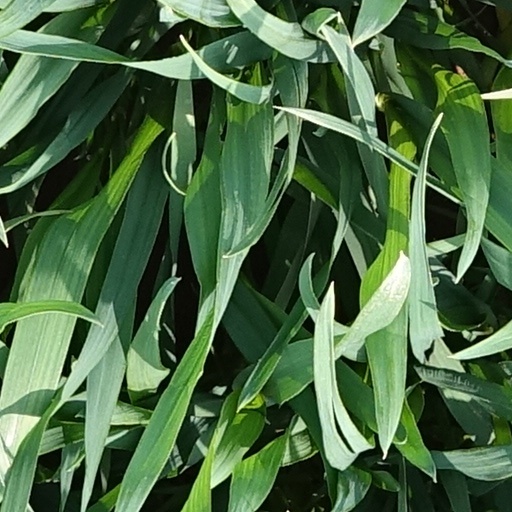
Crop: wheat